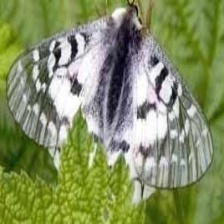
Species: CLODIUS PARNASSIAN